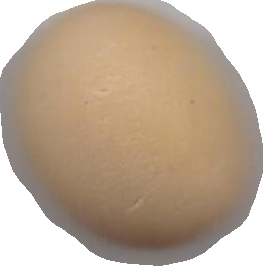
Variety: Grobogan